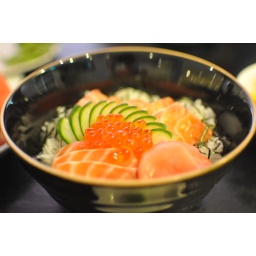
this is called Ikra and salmon don - raw fish and rice, which is served in a bowl (donburi in Japanese).